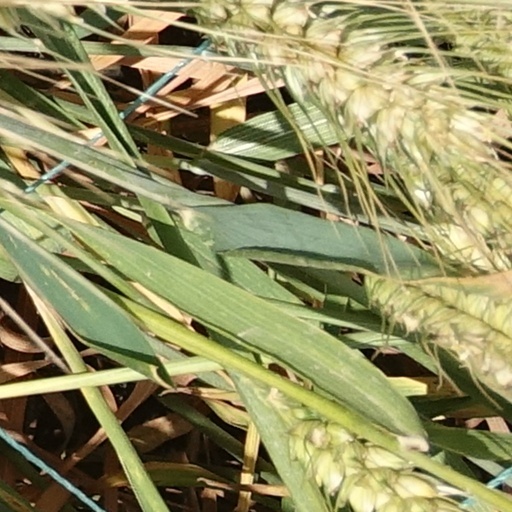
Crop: wheat